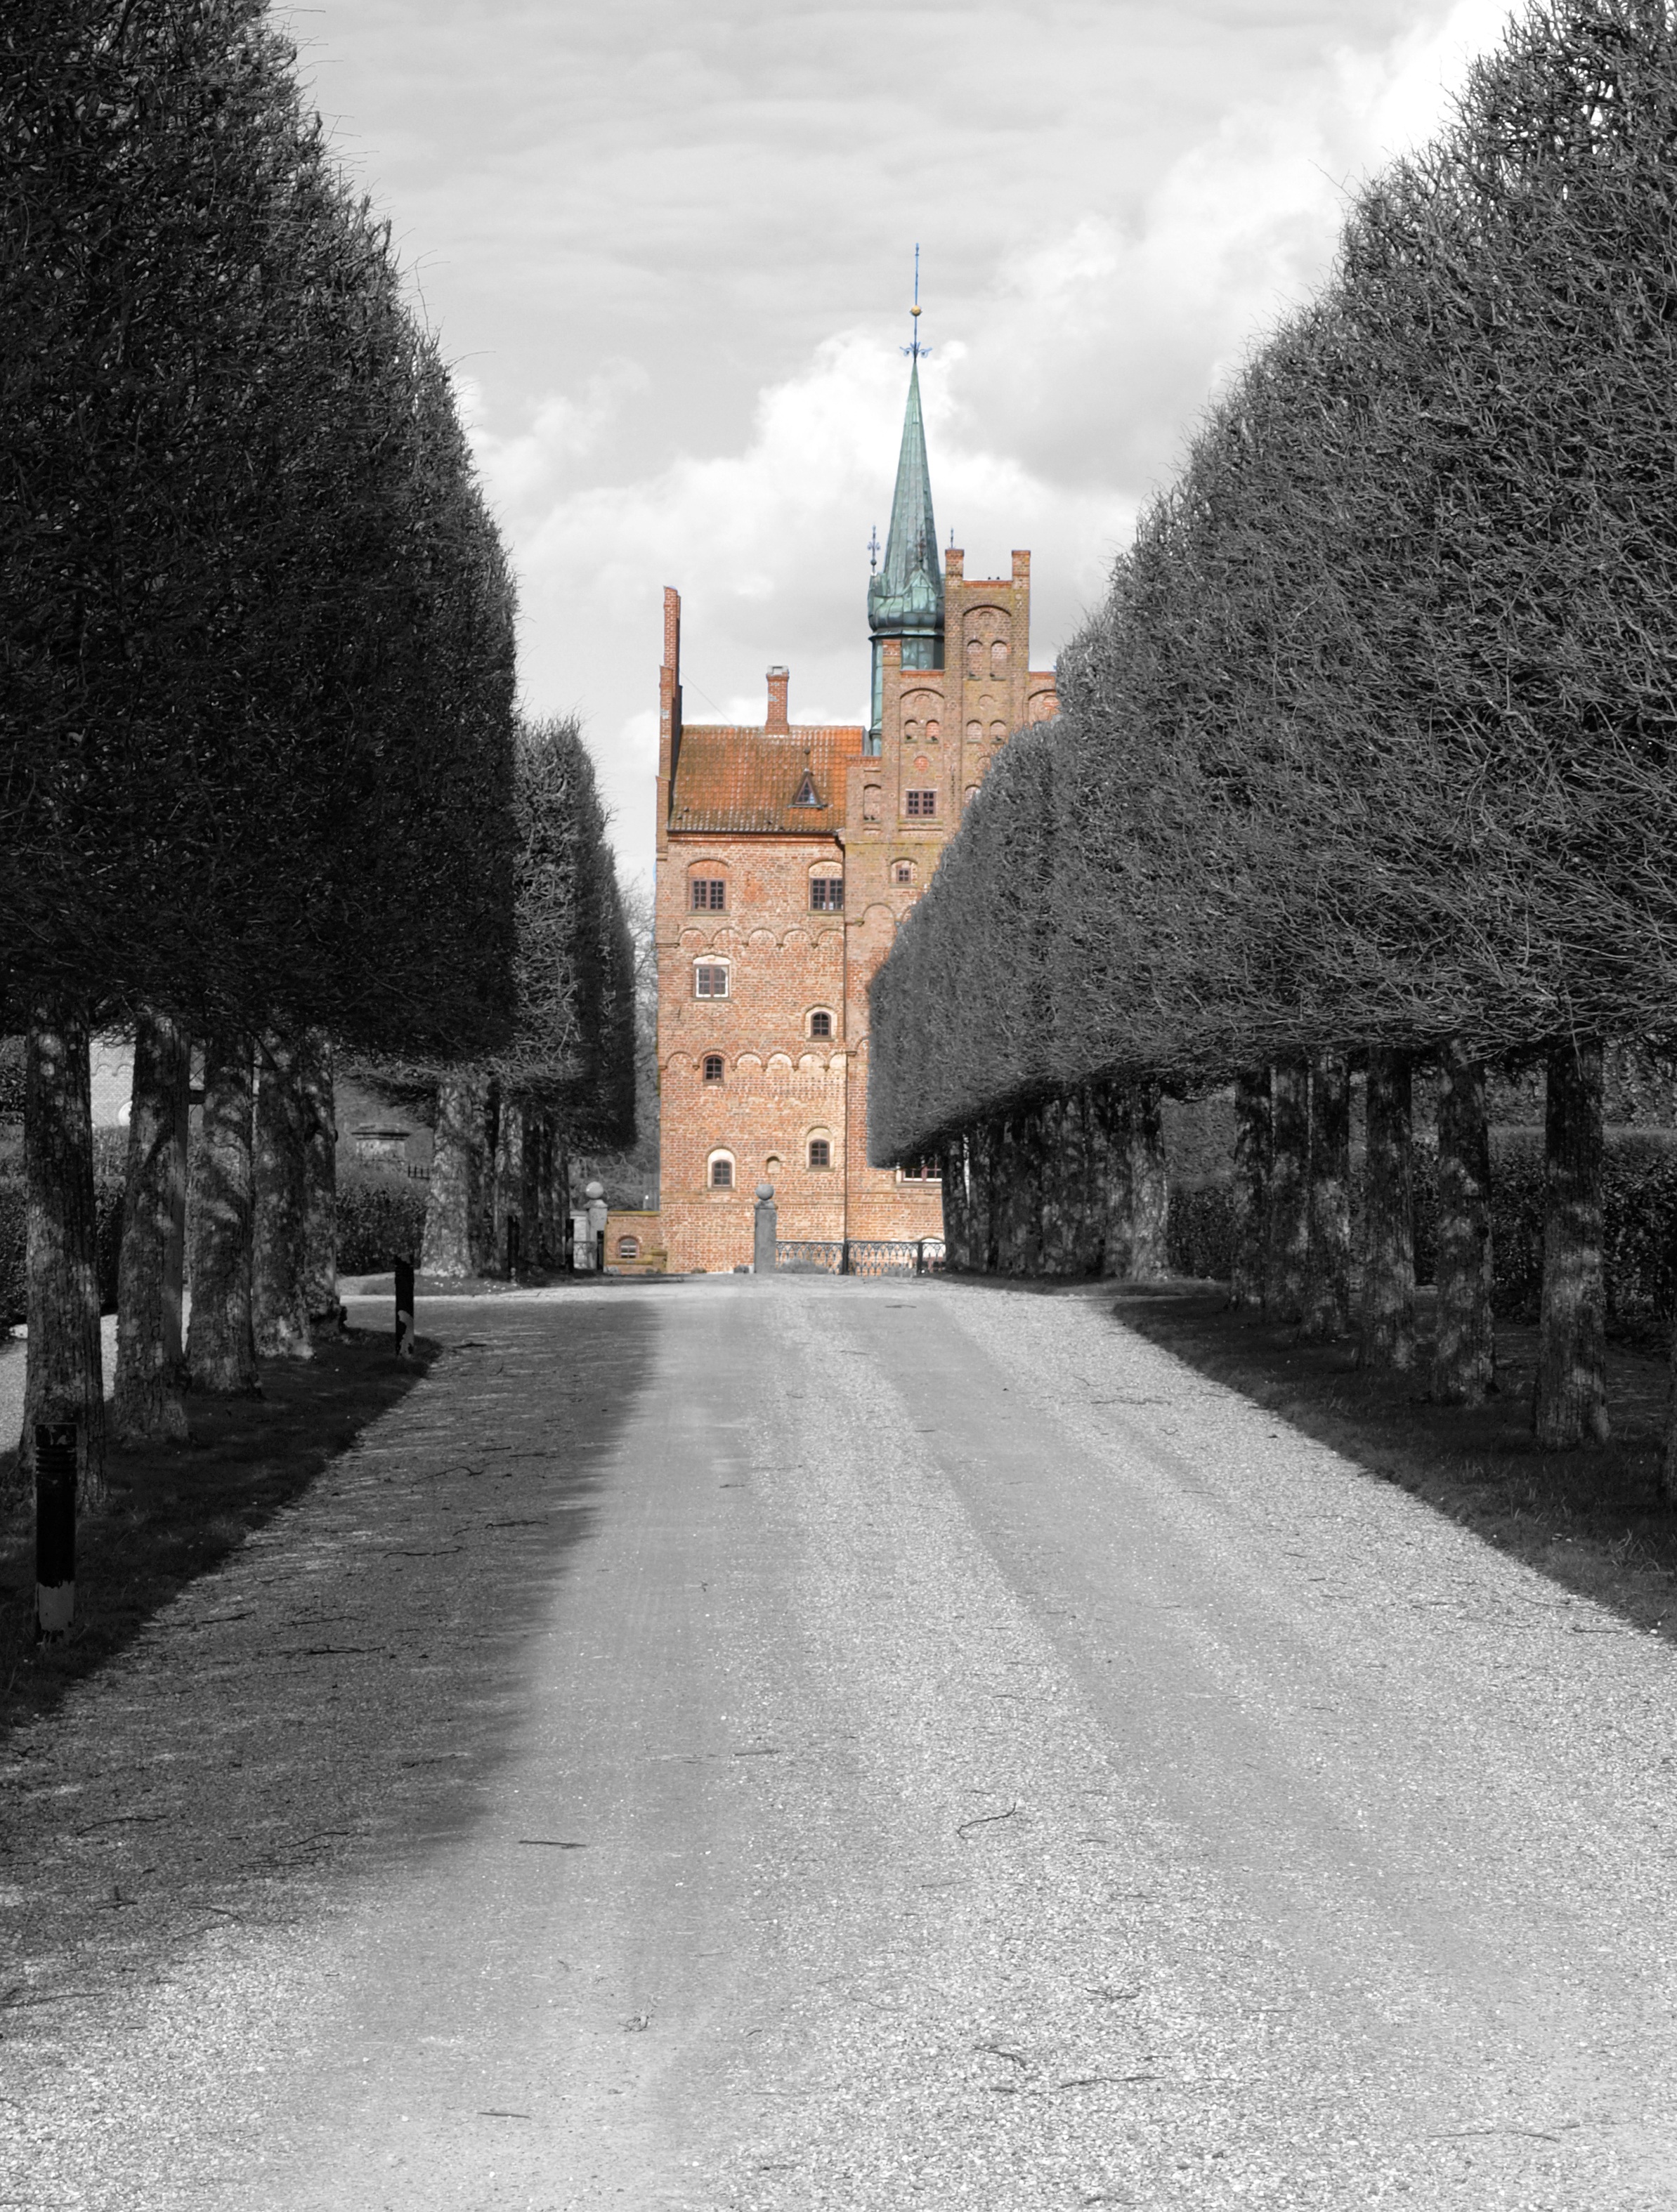
snow, winter, road, street, town, weather, castle, monochrome, lane, season, infrastructure, denmark, egeskov, fyn, egeskov castle